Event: Nepal Earthquake
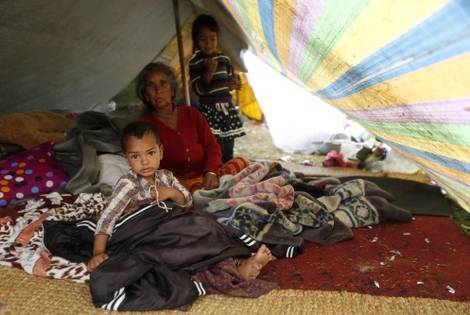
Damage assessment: no_damage